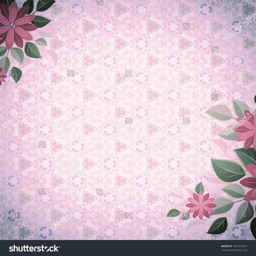
vintage vignette with floral corners cream .